Christopher Marlowe

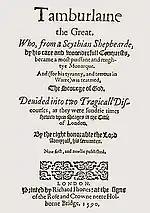
Title page of the earliest published edition of "Tamburlaine" (1590)

Various accounts of Marlowe's death were current over the next few years. In his "Palladis Tamia", published in 1598, Francis Meres says Marlowe was "stabbed to death by a bawdy serving-man, a rival of his in his lewd love" as punishment for his "epicurism and atheism". In 1917, in the "Dictionary of National Biography", Sir Sidney Lee wrote, on slender evidence, that Marlowe was killed in a drunken fight. His claim was not much at variance with the official account, which came to light only in 1925, when the scholar Leslie Hotson discovered the coroner's report of the inquest on Marlowe's death, held two days later on Friday 1 June 1593, by the Coroner of the Queen's Household, William Danby. Marlowe had spent all day in a house in Deptford, owned by the widow Eleanor Bull, with three men: Ingram Frizer, Nicholas Skeres and Robert Poley. All three had been employed by one or other of the Walsinghams. Skeres and Poley had helped snare the conspirators in the Babington plot, and Frizer was a servant to Thomas Walsingham, probably acting as a financial or business agent, as he was for Walsingham's wife Audrey a few years later. These witnesses testified that Frizer and Marlowe had argued over payment of the bill (now famously known as the "Reckoning"), exchanging "divers malicious words", while Frizer was sitting at a table between the other two and Marlowe was lying behind him on a couch. Marlowe snatched Frizer's dagger and wounded him on the head. According to the coroner's report, in the ensuing struggle Marlowe was stabbed above the right eye, killing him instantly. The jury concluded that Frizer acted in self-defence and within a month he was pardoned. Marlowe was buried in an unmarked grave in the churchyard of St. Nicholas, Deptford, immediately after the inquest, on 1 June 1593.